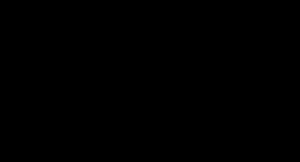
D’Nealian est un style d’écriture manuelle cursive ou scripte utilisée pour l’enseignement de écriture de l’anglais aux États-Unis.